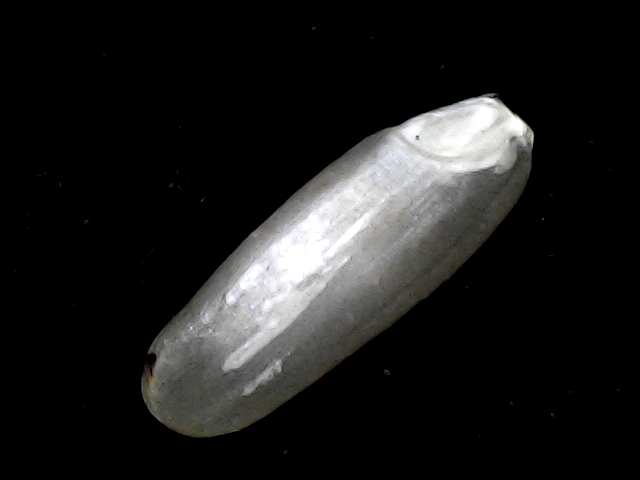
Rice variety: BD51